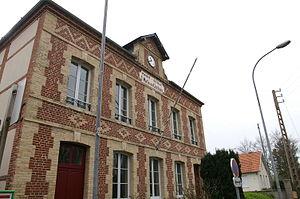
Mairie de Saint-Martin-aux-Chartrains.
Saint-Martin-aux-Chartrains est une commune française située dans le département du Calvados en région Normandie, peuplée de 412 habitants.